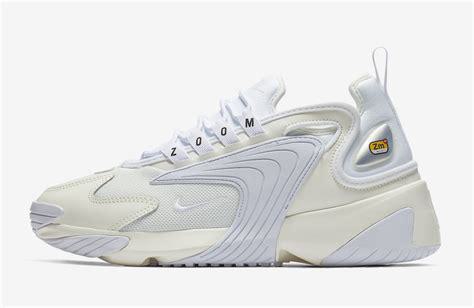
Brand: Nike
Model: Zoom 2K